Lie Sim Djwe

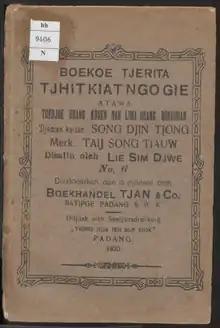
Cover of Boekoe Tjerita Tjhit Kiat Ngo Gie by Lie Sim Djwe

Lie Sim Djwe, who also published under the name Lie Sien Djioe, was a Chinese Indonesian writer, journalist, and translator active in the Dutch East Indies and Indonesia from the 1910s until the 1950s. His major contribution was the translation of Chinese-language novels into Malay.